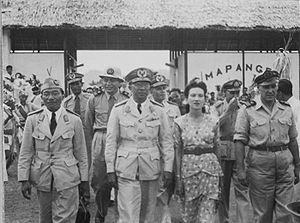
La république des États-Unis d'Indonésie, en indonésien Republik Indonesia Serikat ou RIS, était un État fédéral créé le 14 décembre 1949 par la signature d'une charte constituante en la demeure de Soekarno à Jakarta. Il a été remplacé le 17 août 1950 par le Negara Kesatuan Republik Indonesia ou "État unitaire de la république d'Indonésie".
L'histoire de Bali couvre une période s'étendant du Paléolithique à nos jours. Elle est nécessairement liée à celle des îles voisines et plus généralement, de l'archipel indonésien. En particulier, Bali a une histoire commune avec l'Est de Java au moins à partir du XIᵉ siècle, avec l'avènement du roi Airlangga dont le père, le prince Udayana, était balinais, jusqu'à 1770, date à laquelle le dernier prince de Blambangan, vassal des rois balinais, se convertit à l'islam sous la pression des Hollandais de la VOC, qui souhaitait soustraire l'est de Java à l'influence balinaise.